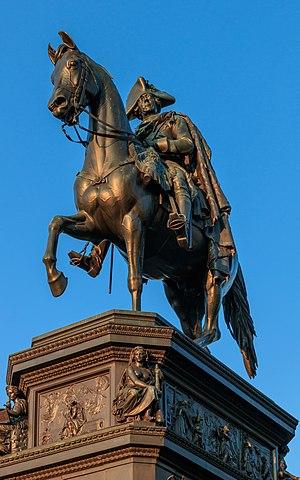
Cet article recense les statues équestres en Allemagne.